Edwin Gould

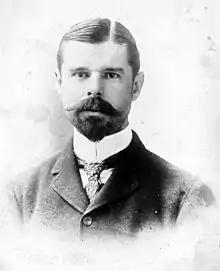

Edwin Gould Sr. (February 26, 1866 – July 12, 1933) was an American railway official, investor and member of the wealthy Gould family.